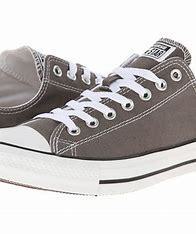
Brand: Converse
Model: Chuck Taylor All Star